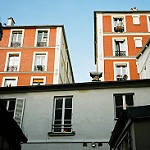
Scene: Outdoor